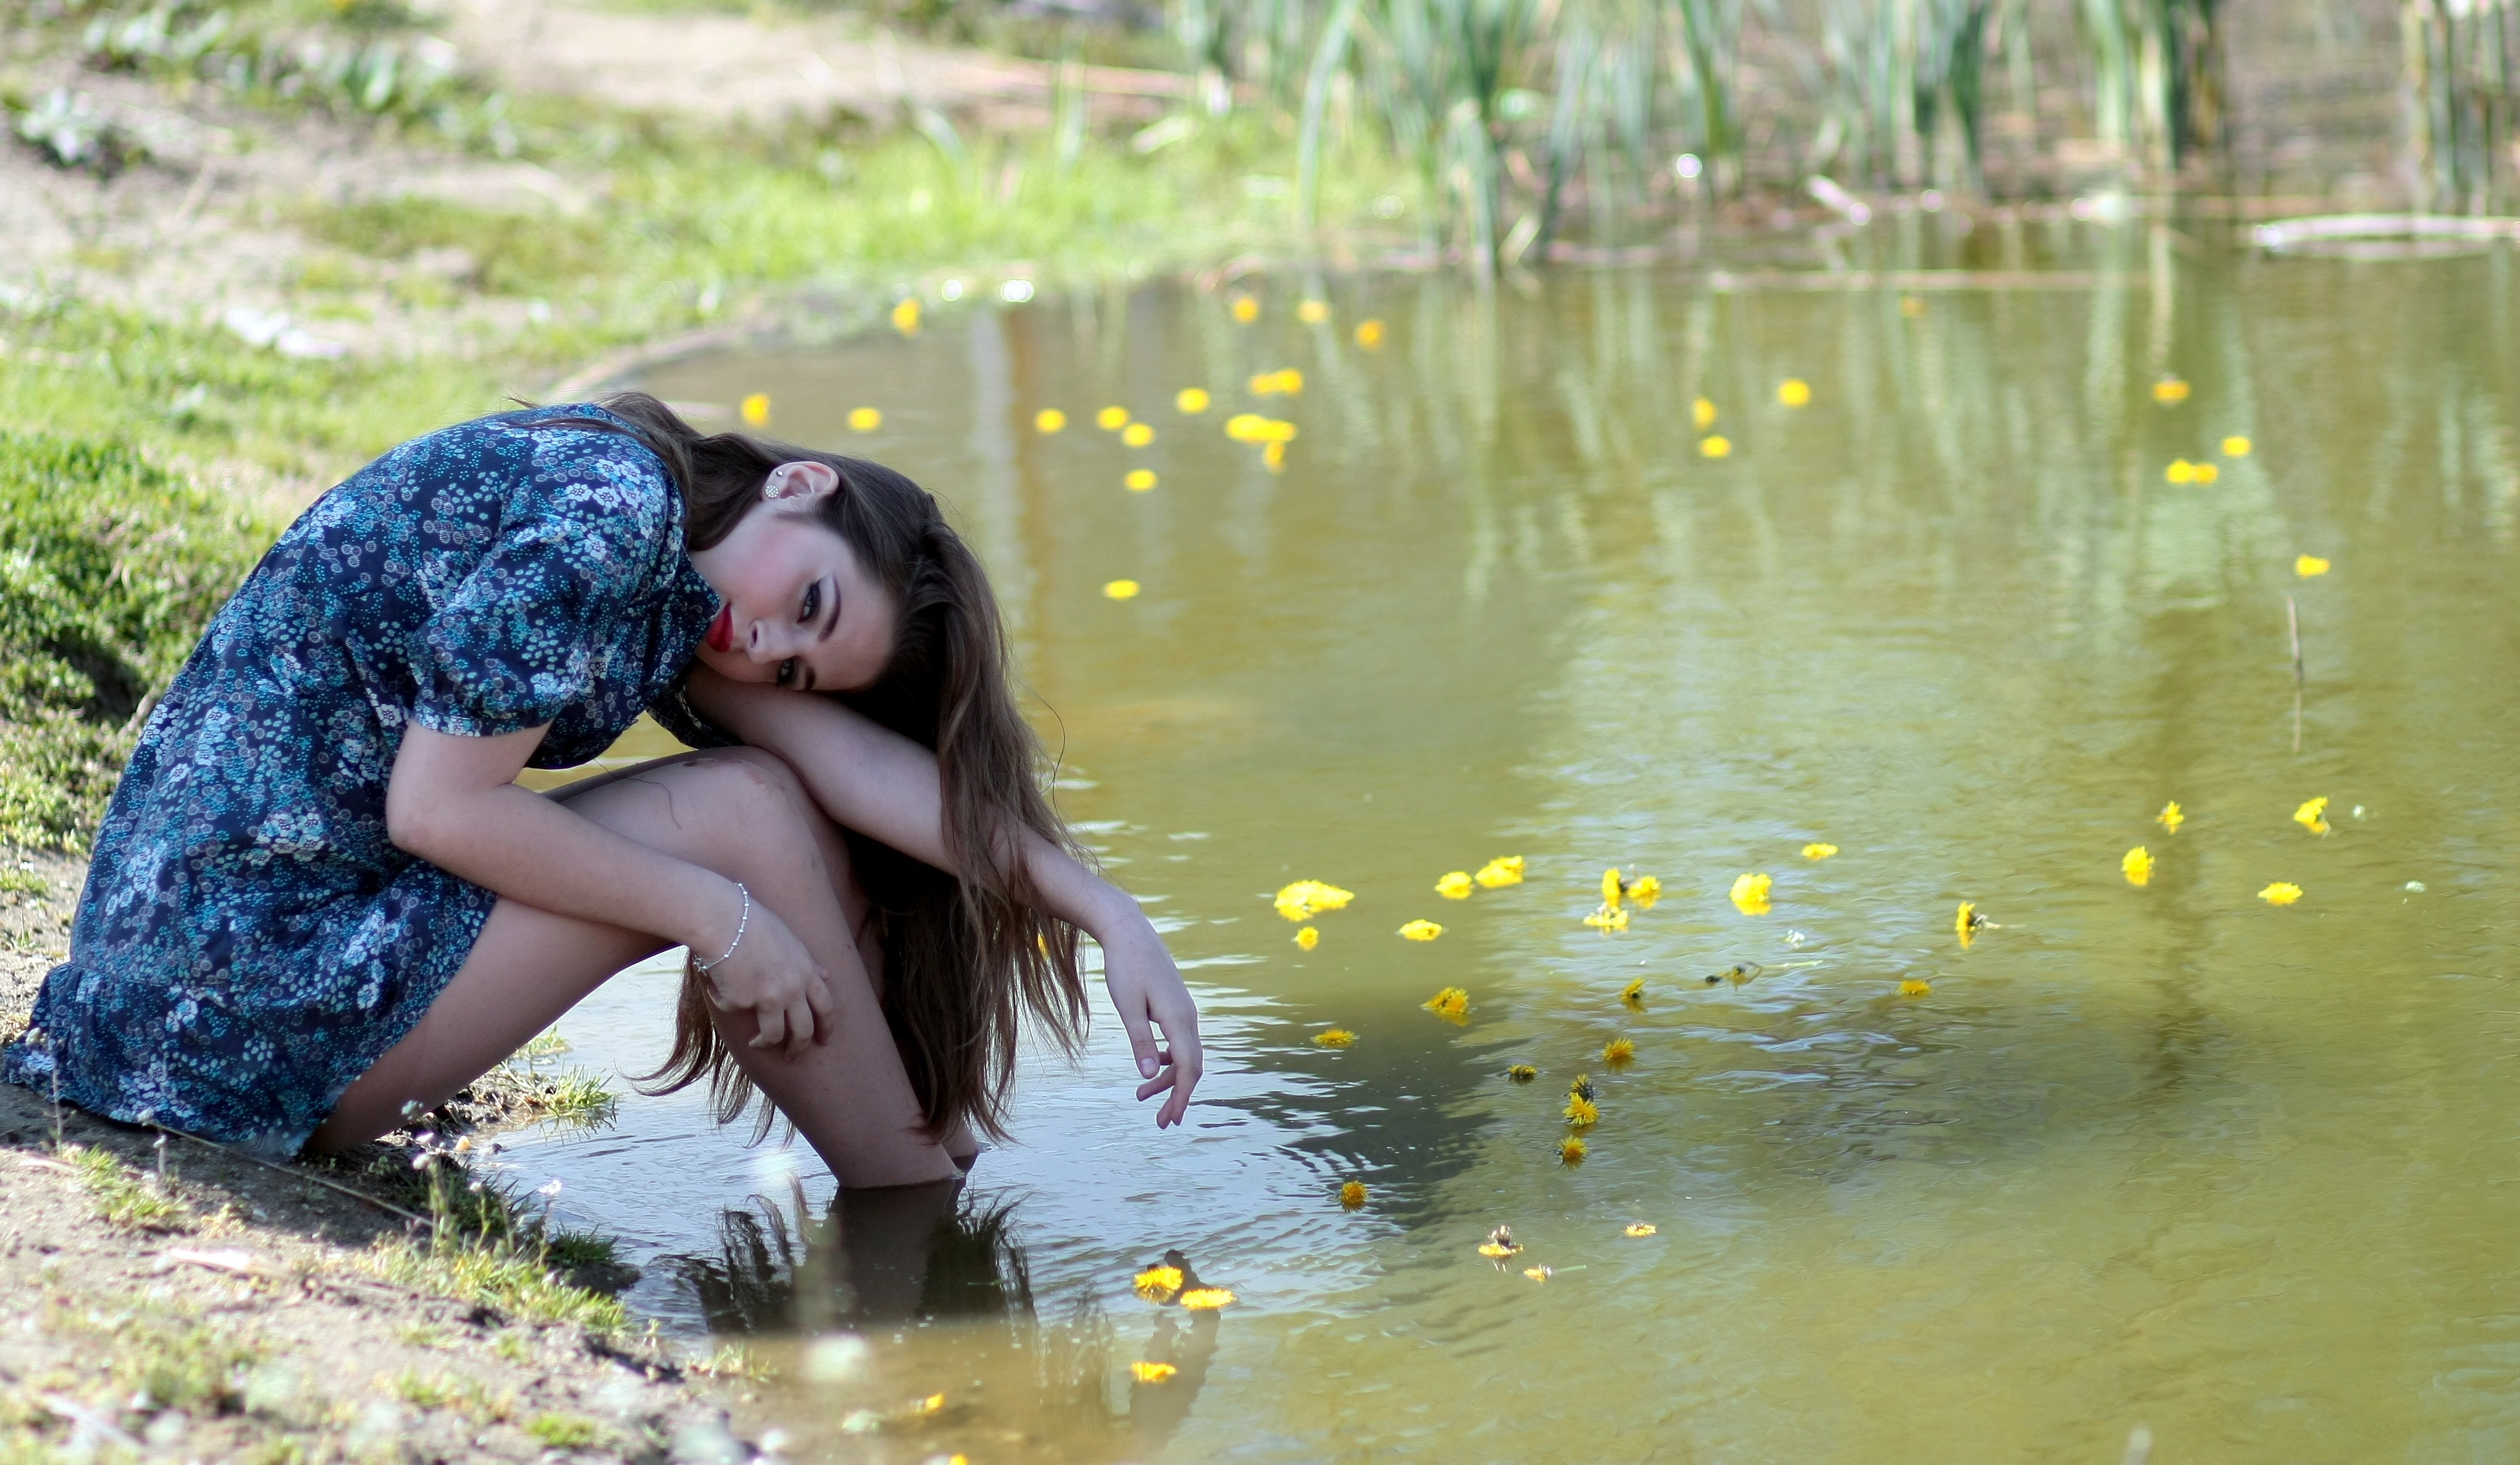
water, nature, girl, sunlight, flower, lake, reflection, flowers, photograph, beauty, interaction, photo shoot